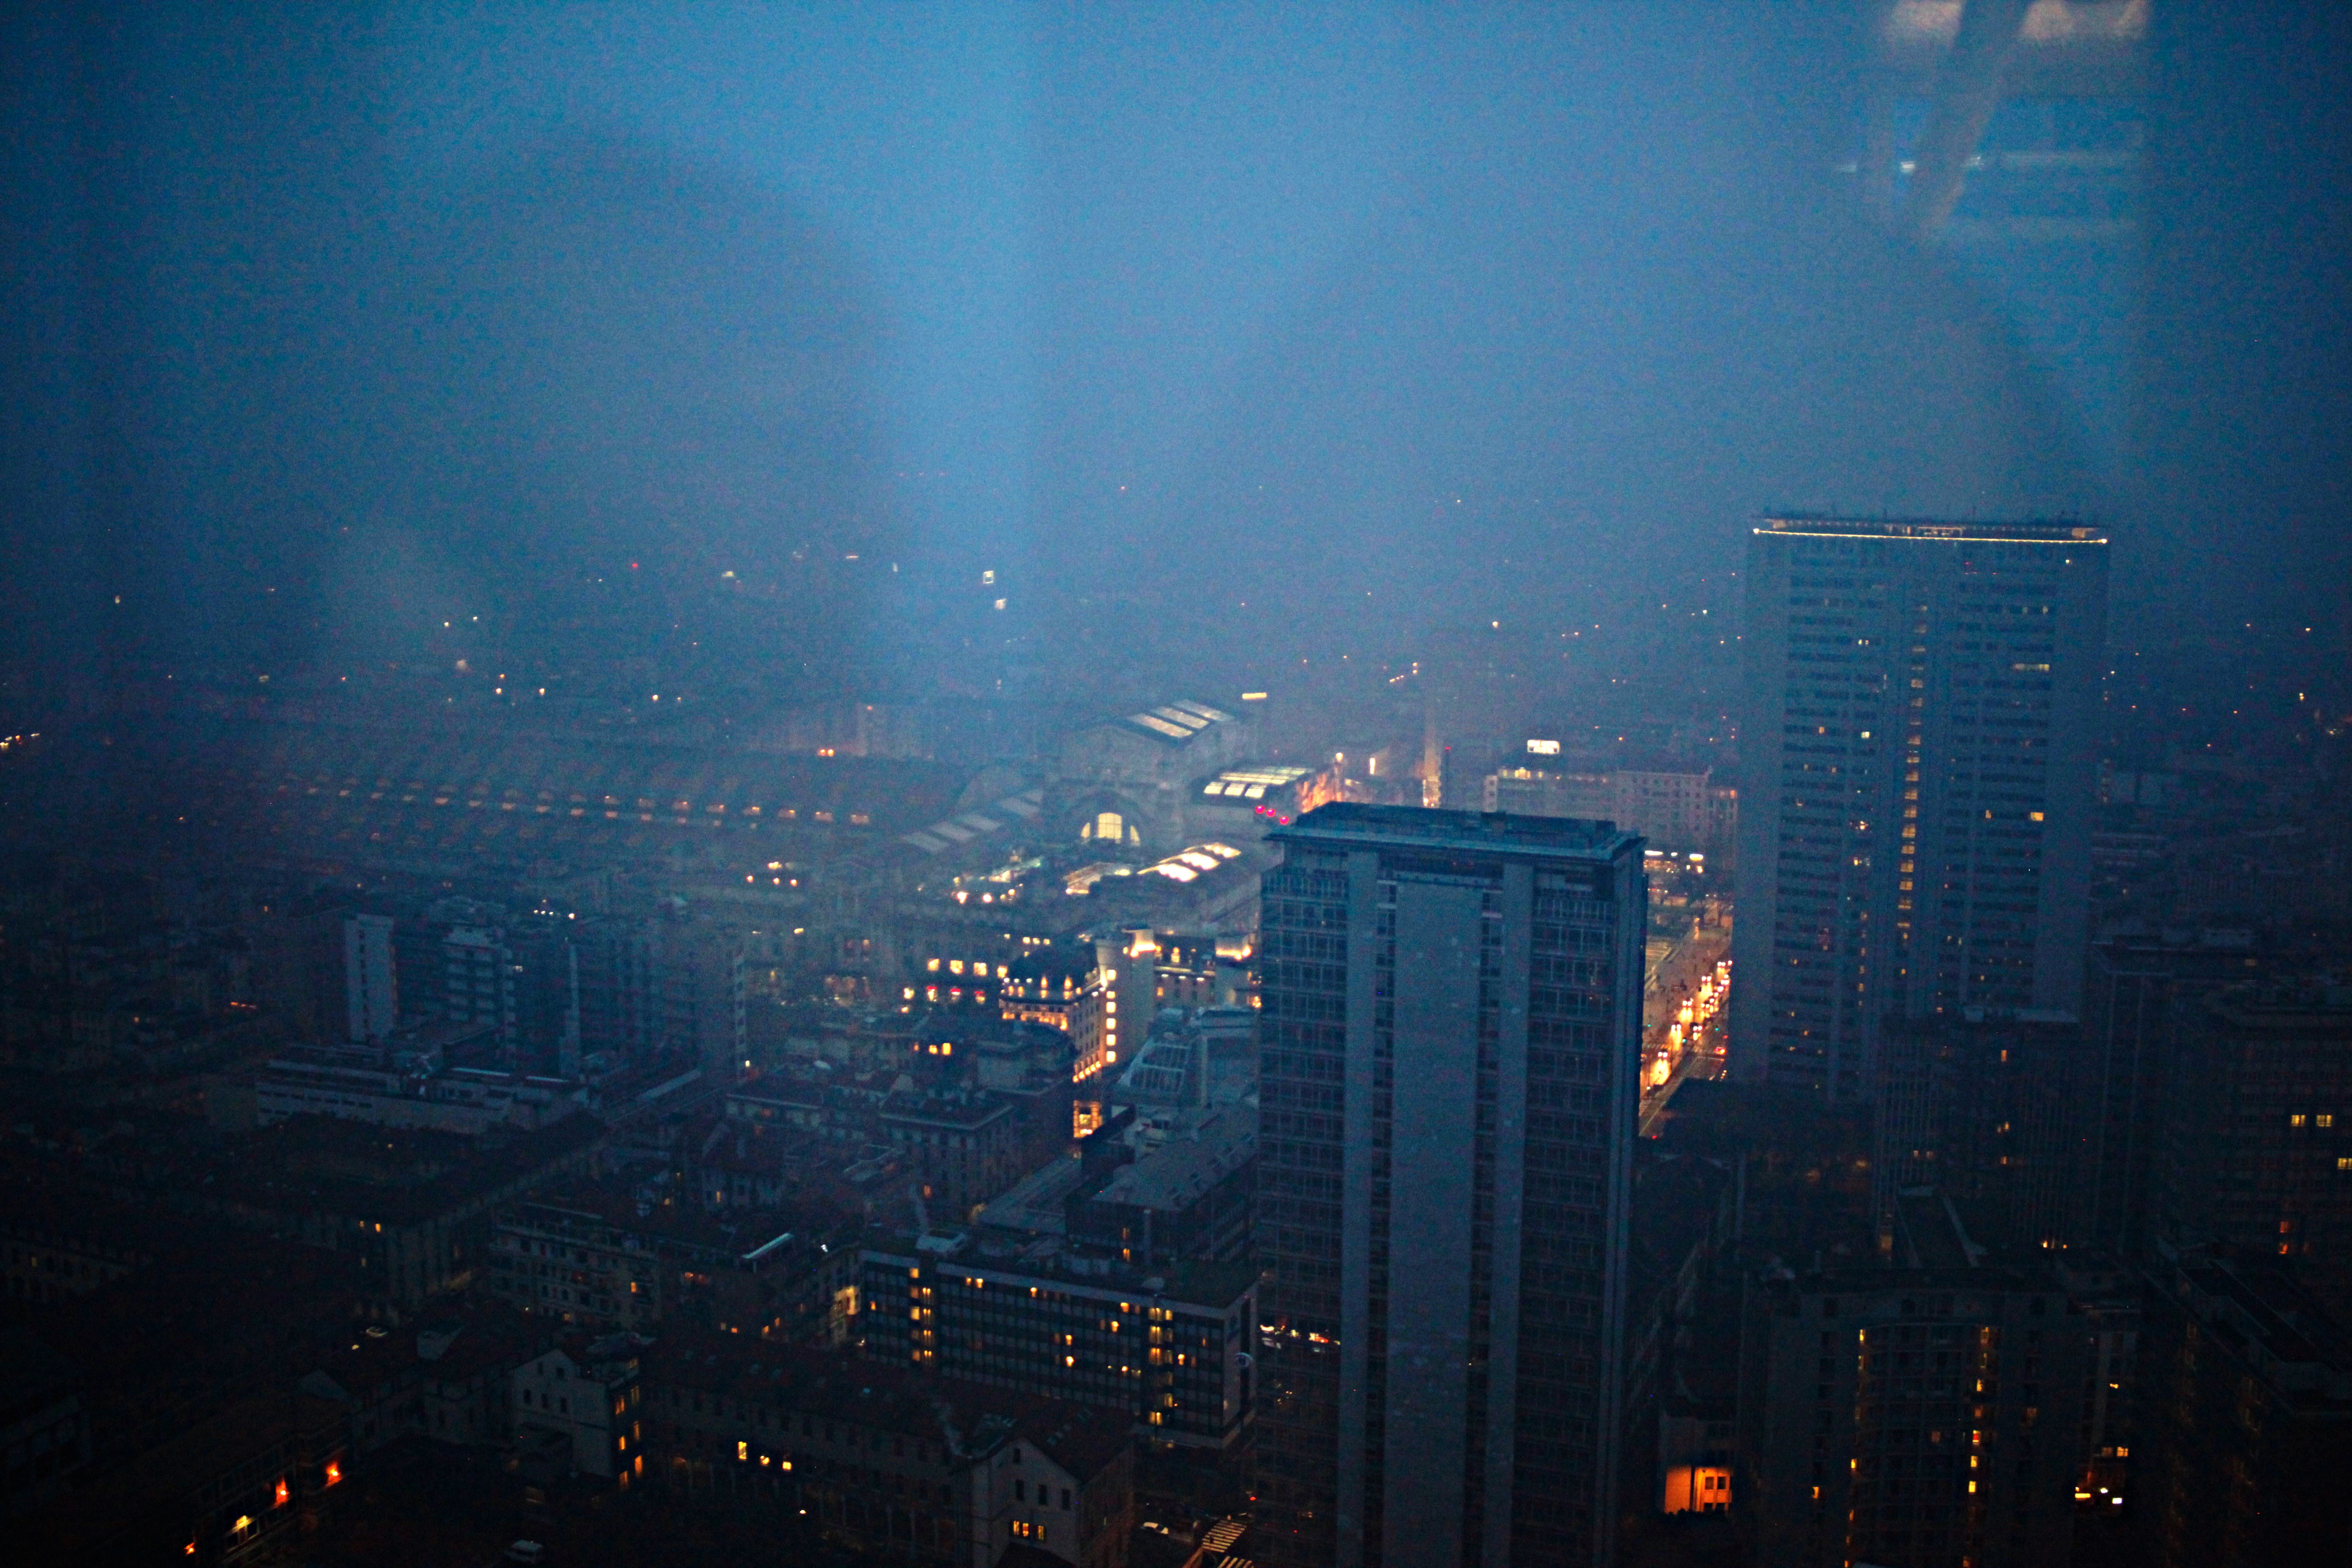
light, sky, skyline, night, atmosphere, skyscraper, cityscape, dusk, evening, reflection, darkness, atmospheric phenomenon, atmosphere of earth